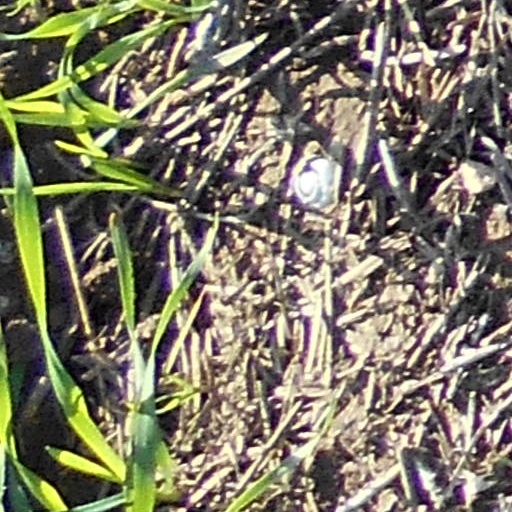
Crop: wheat